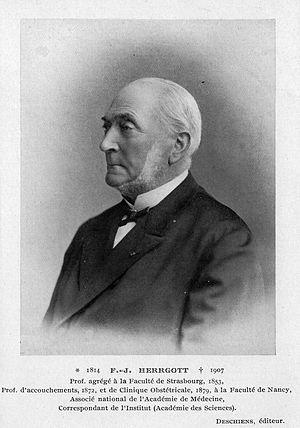
Cette page concerne les événements qui se sont produits durant l'année 1907 en Lorraine.
François Joseph Herrgott, né le 12 septembre 1814 à Guebwiller et mort à 4 mars 1907 à Nancy est un médecin gynécologue et obstétricien français, disciple de Charles-Emmanuel Sédillot, membre de l'Académie de médecine.